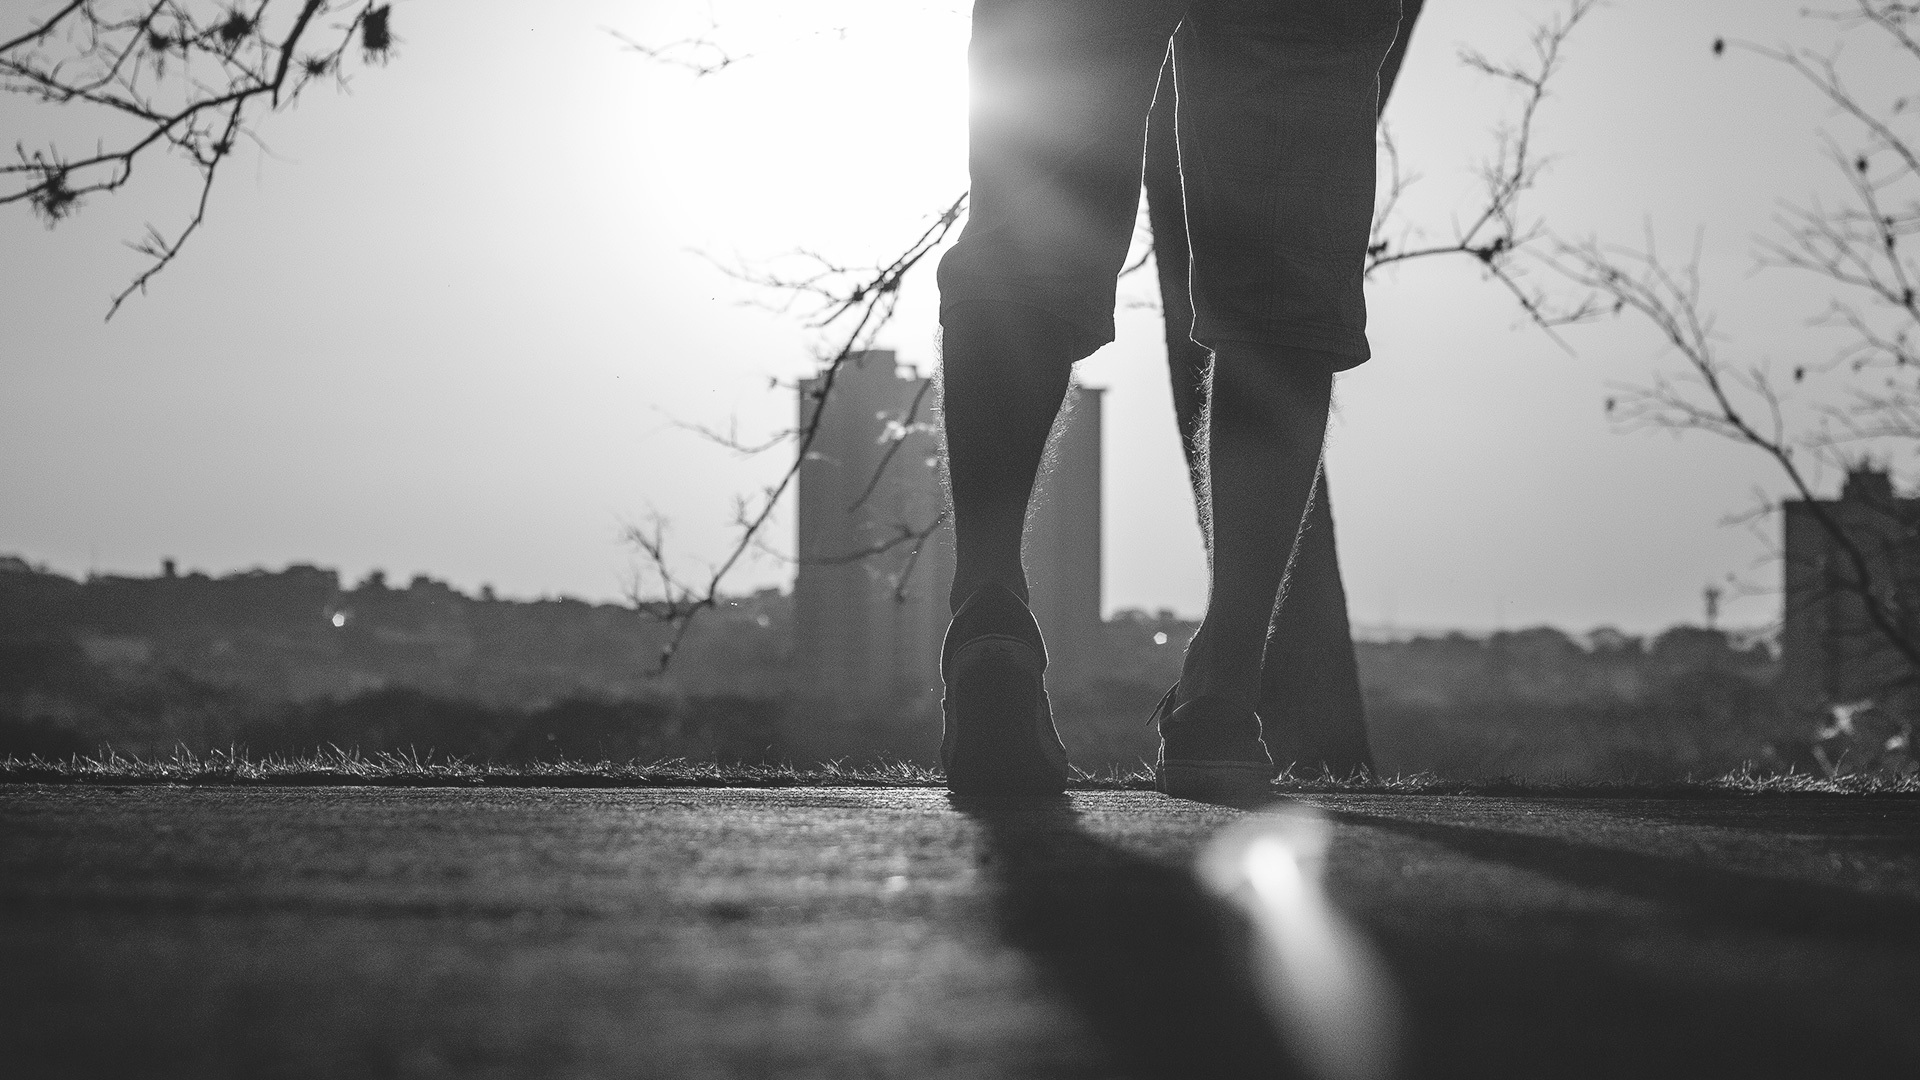
tree, black and white, white, photography, sunlight, morning, reflection, darkness, black, monochrome, photograph, emotion, monochrome photography, film noir, atmospheric phenomenon